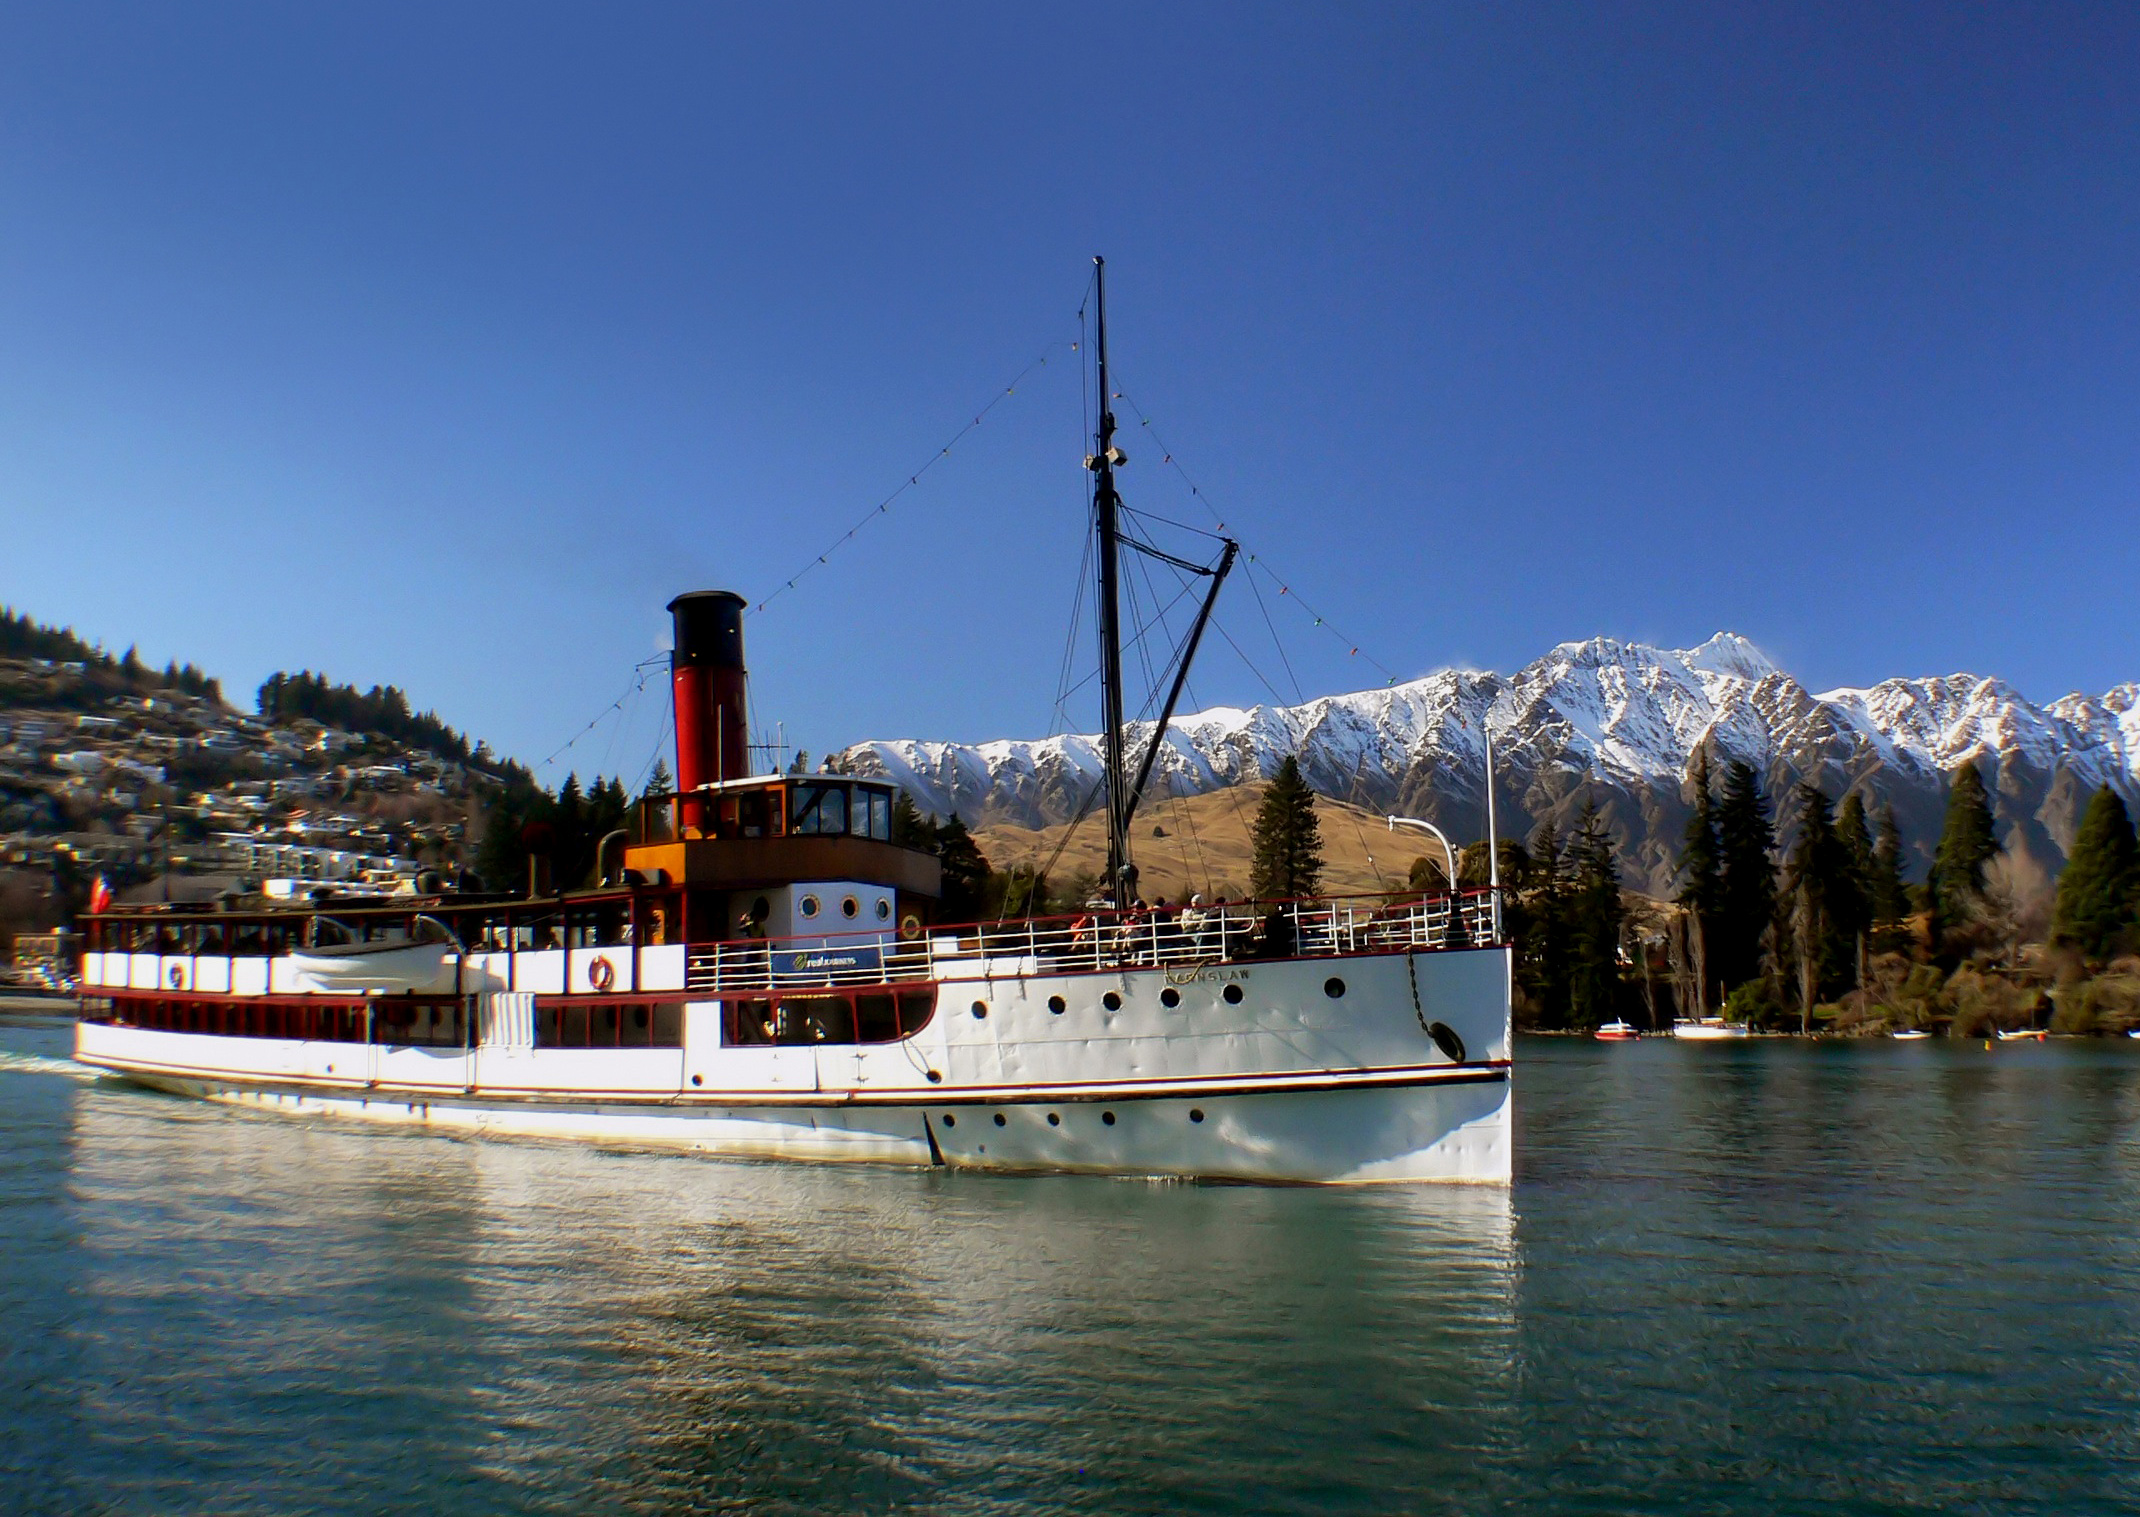
sea, dock, boat, ship, vehicle, bay, harbor, marina, port, waterway, publicdomain, boating, otago, tugboat, tssearnslaw, lakewakatipu, realjourneys, steamships, watercraft, watertransport, steamdrivenengines, queenstownsightseeing, remarkablesmountains, fishing vessel